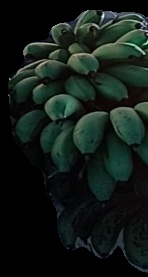
Variety: rasbale
Grade: grade2